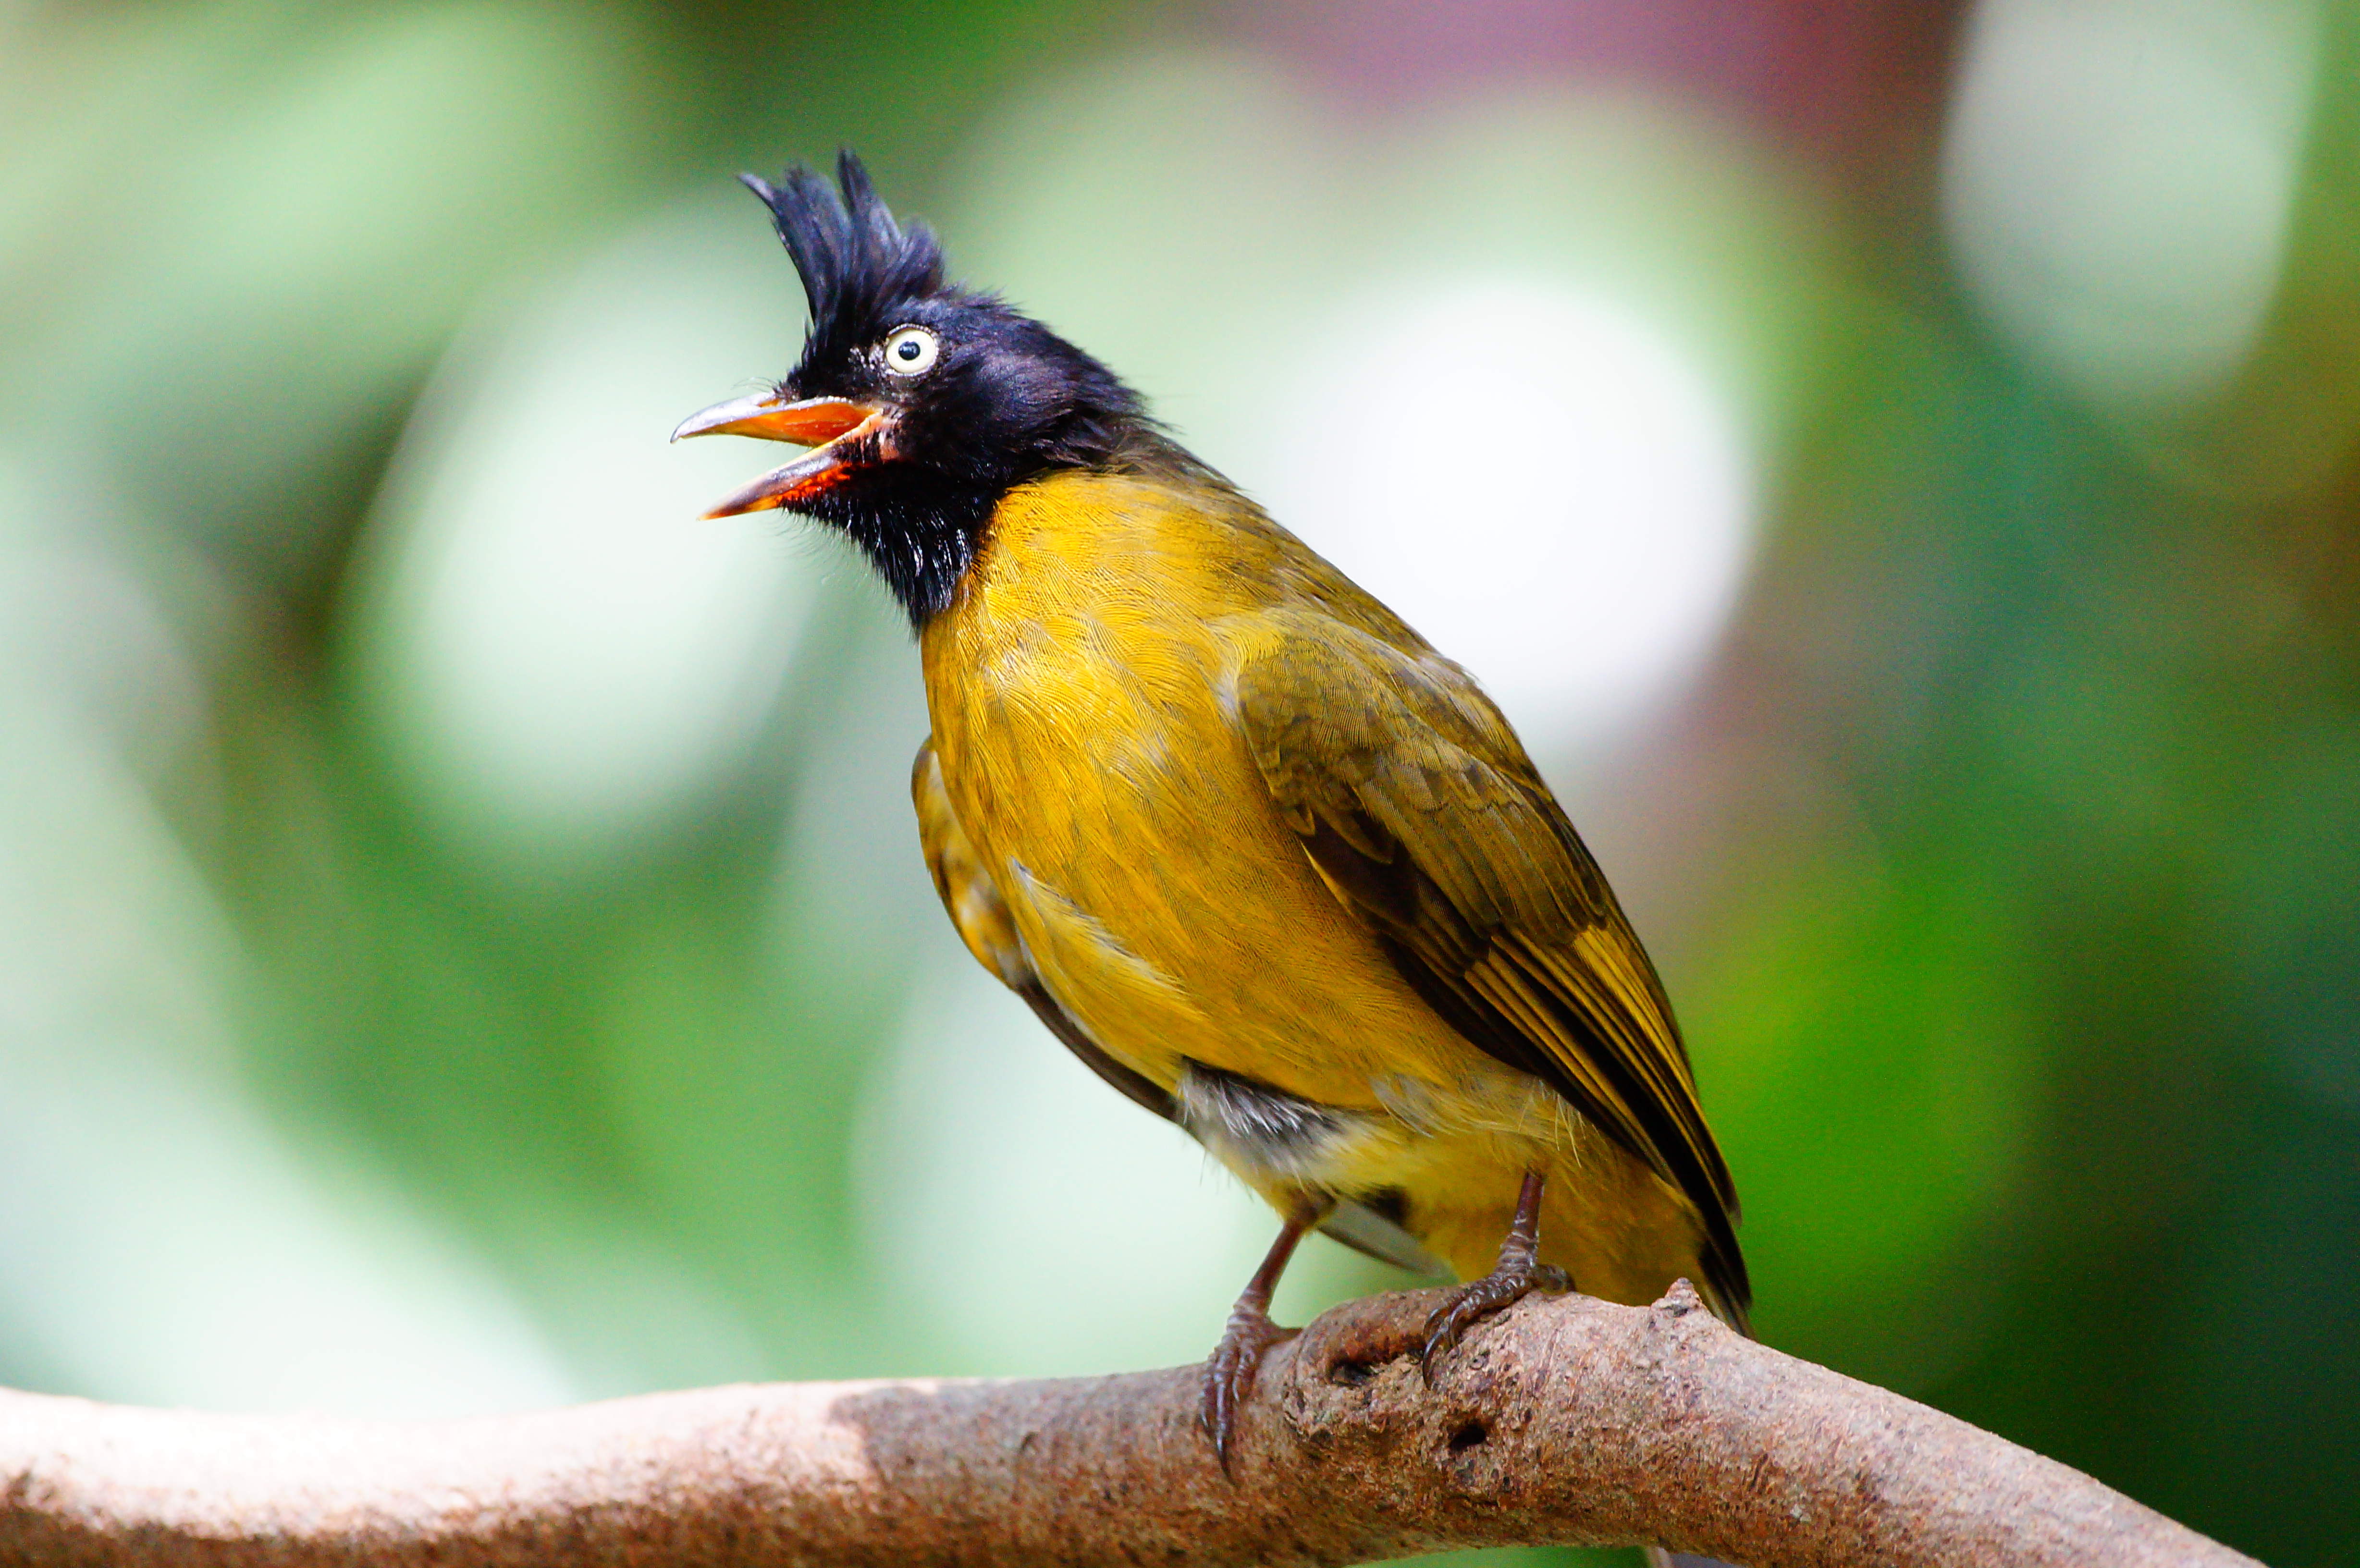
nature, branch, bird, flower, wildlife, beak, yellow, robin, fauna, close up, vertebrate, finch, perched, macro photography, old world flycatcher, perching bird